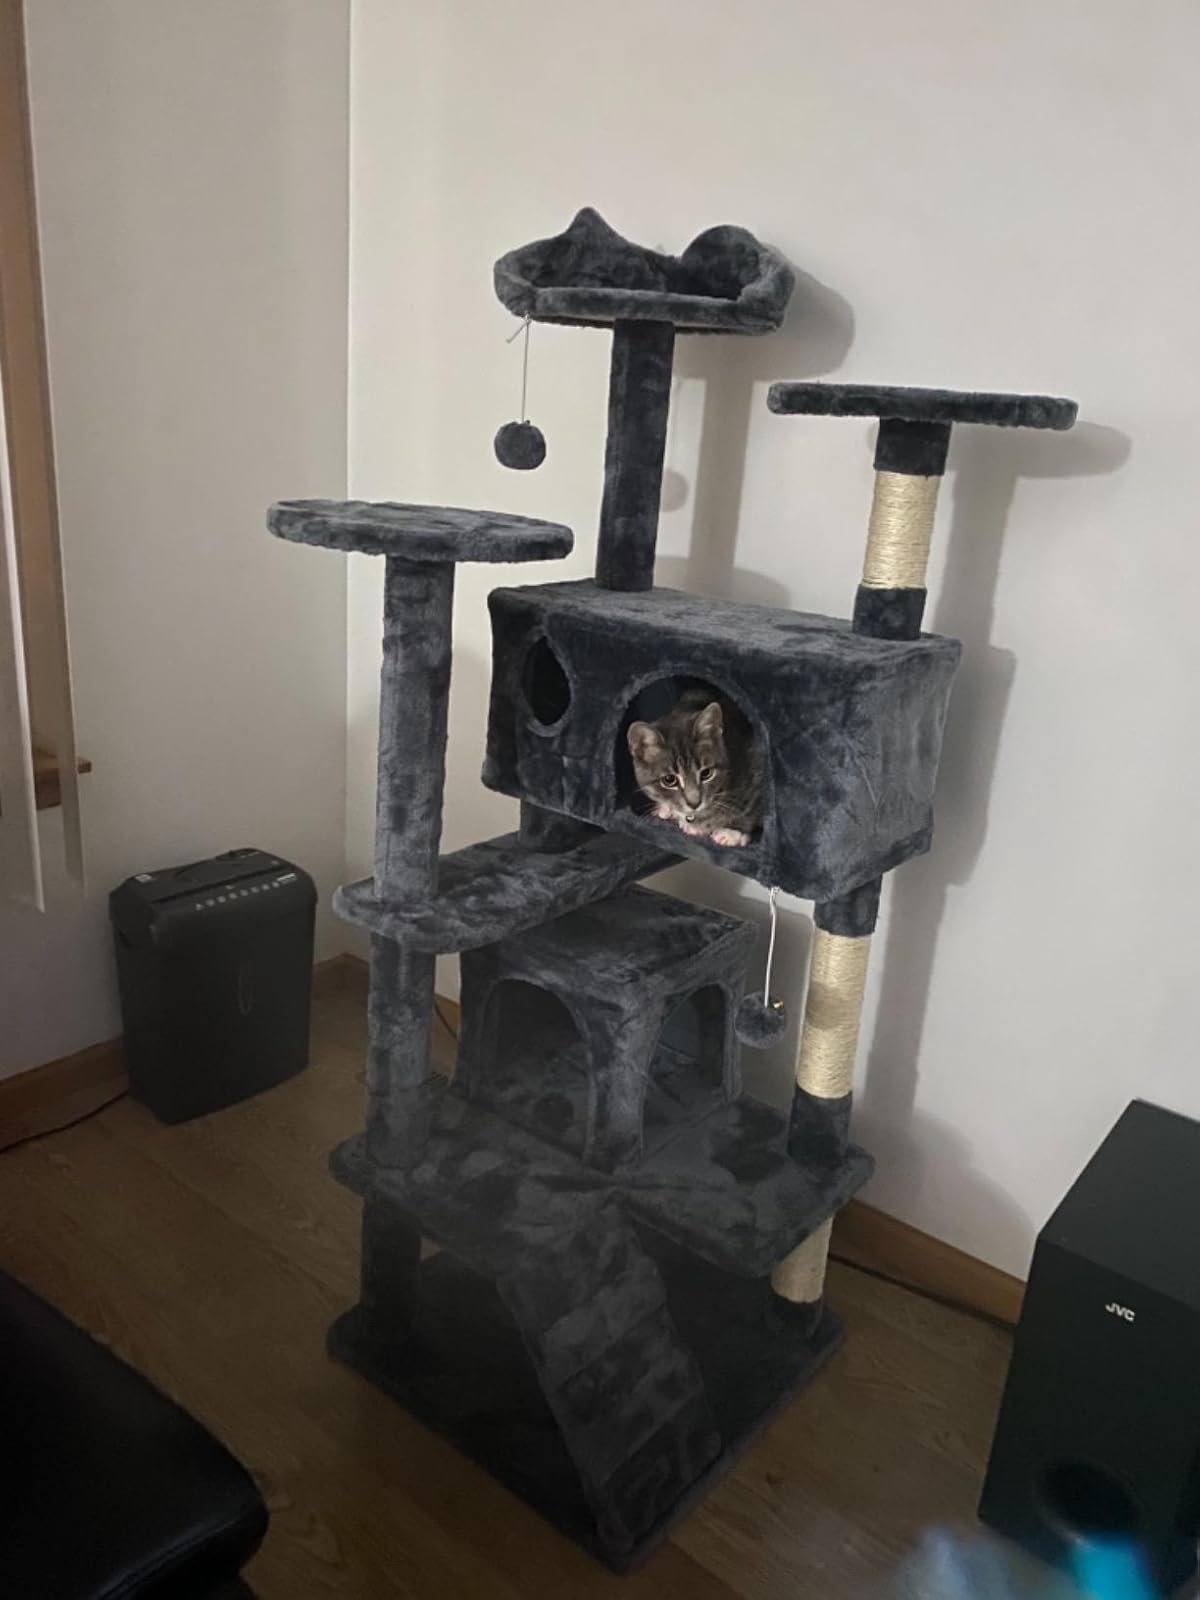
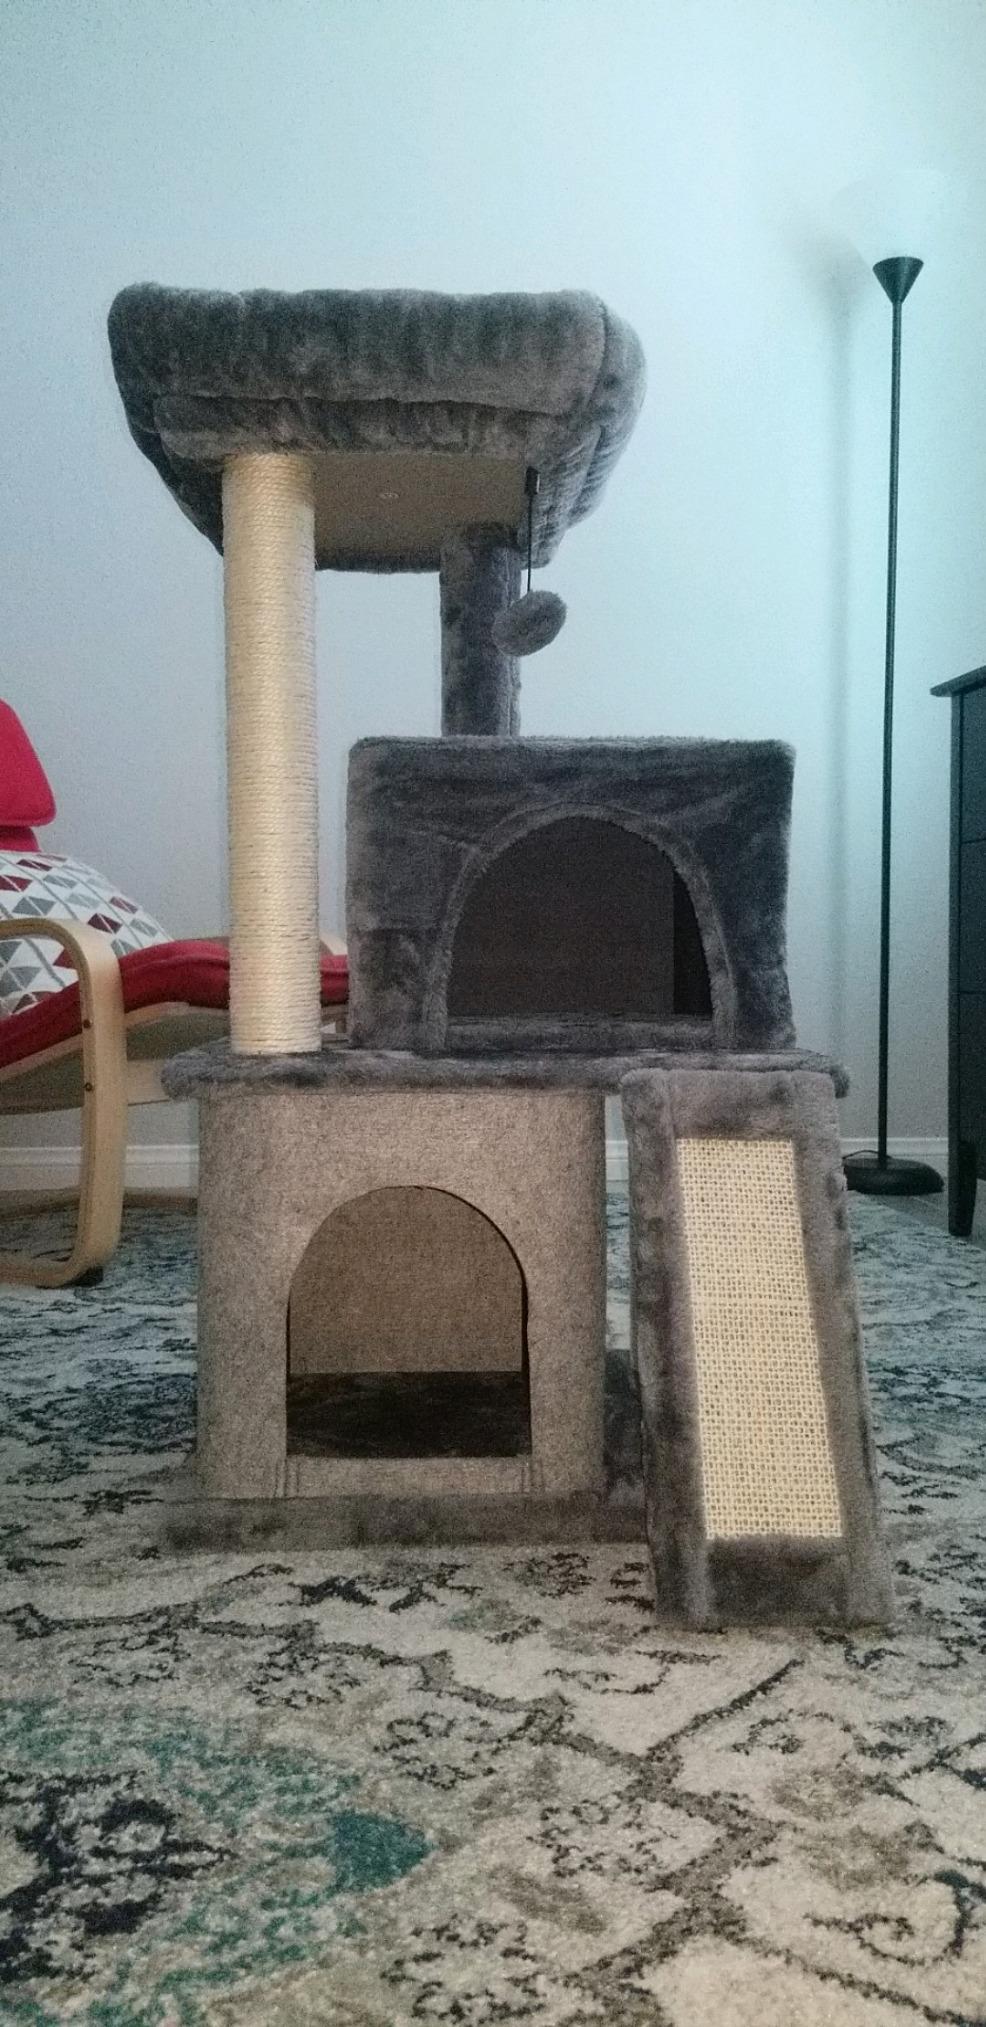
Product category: items_cat tree
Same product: no